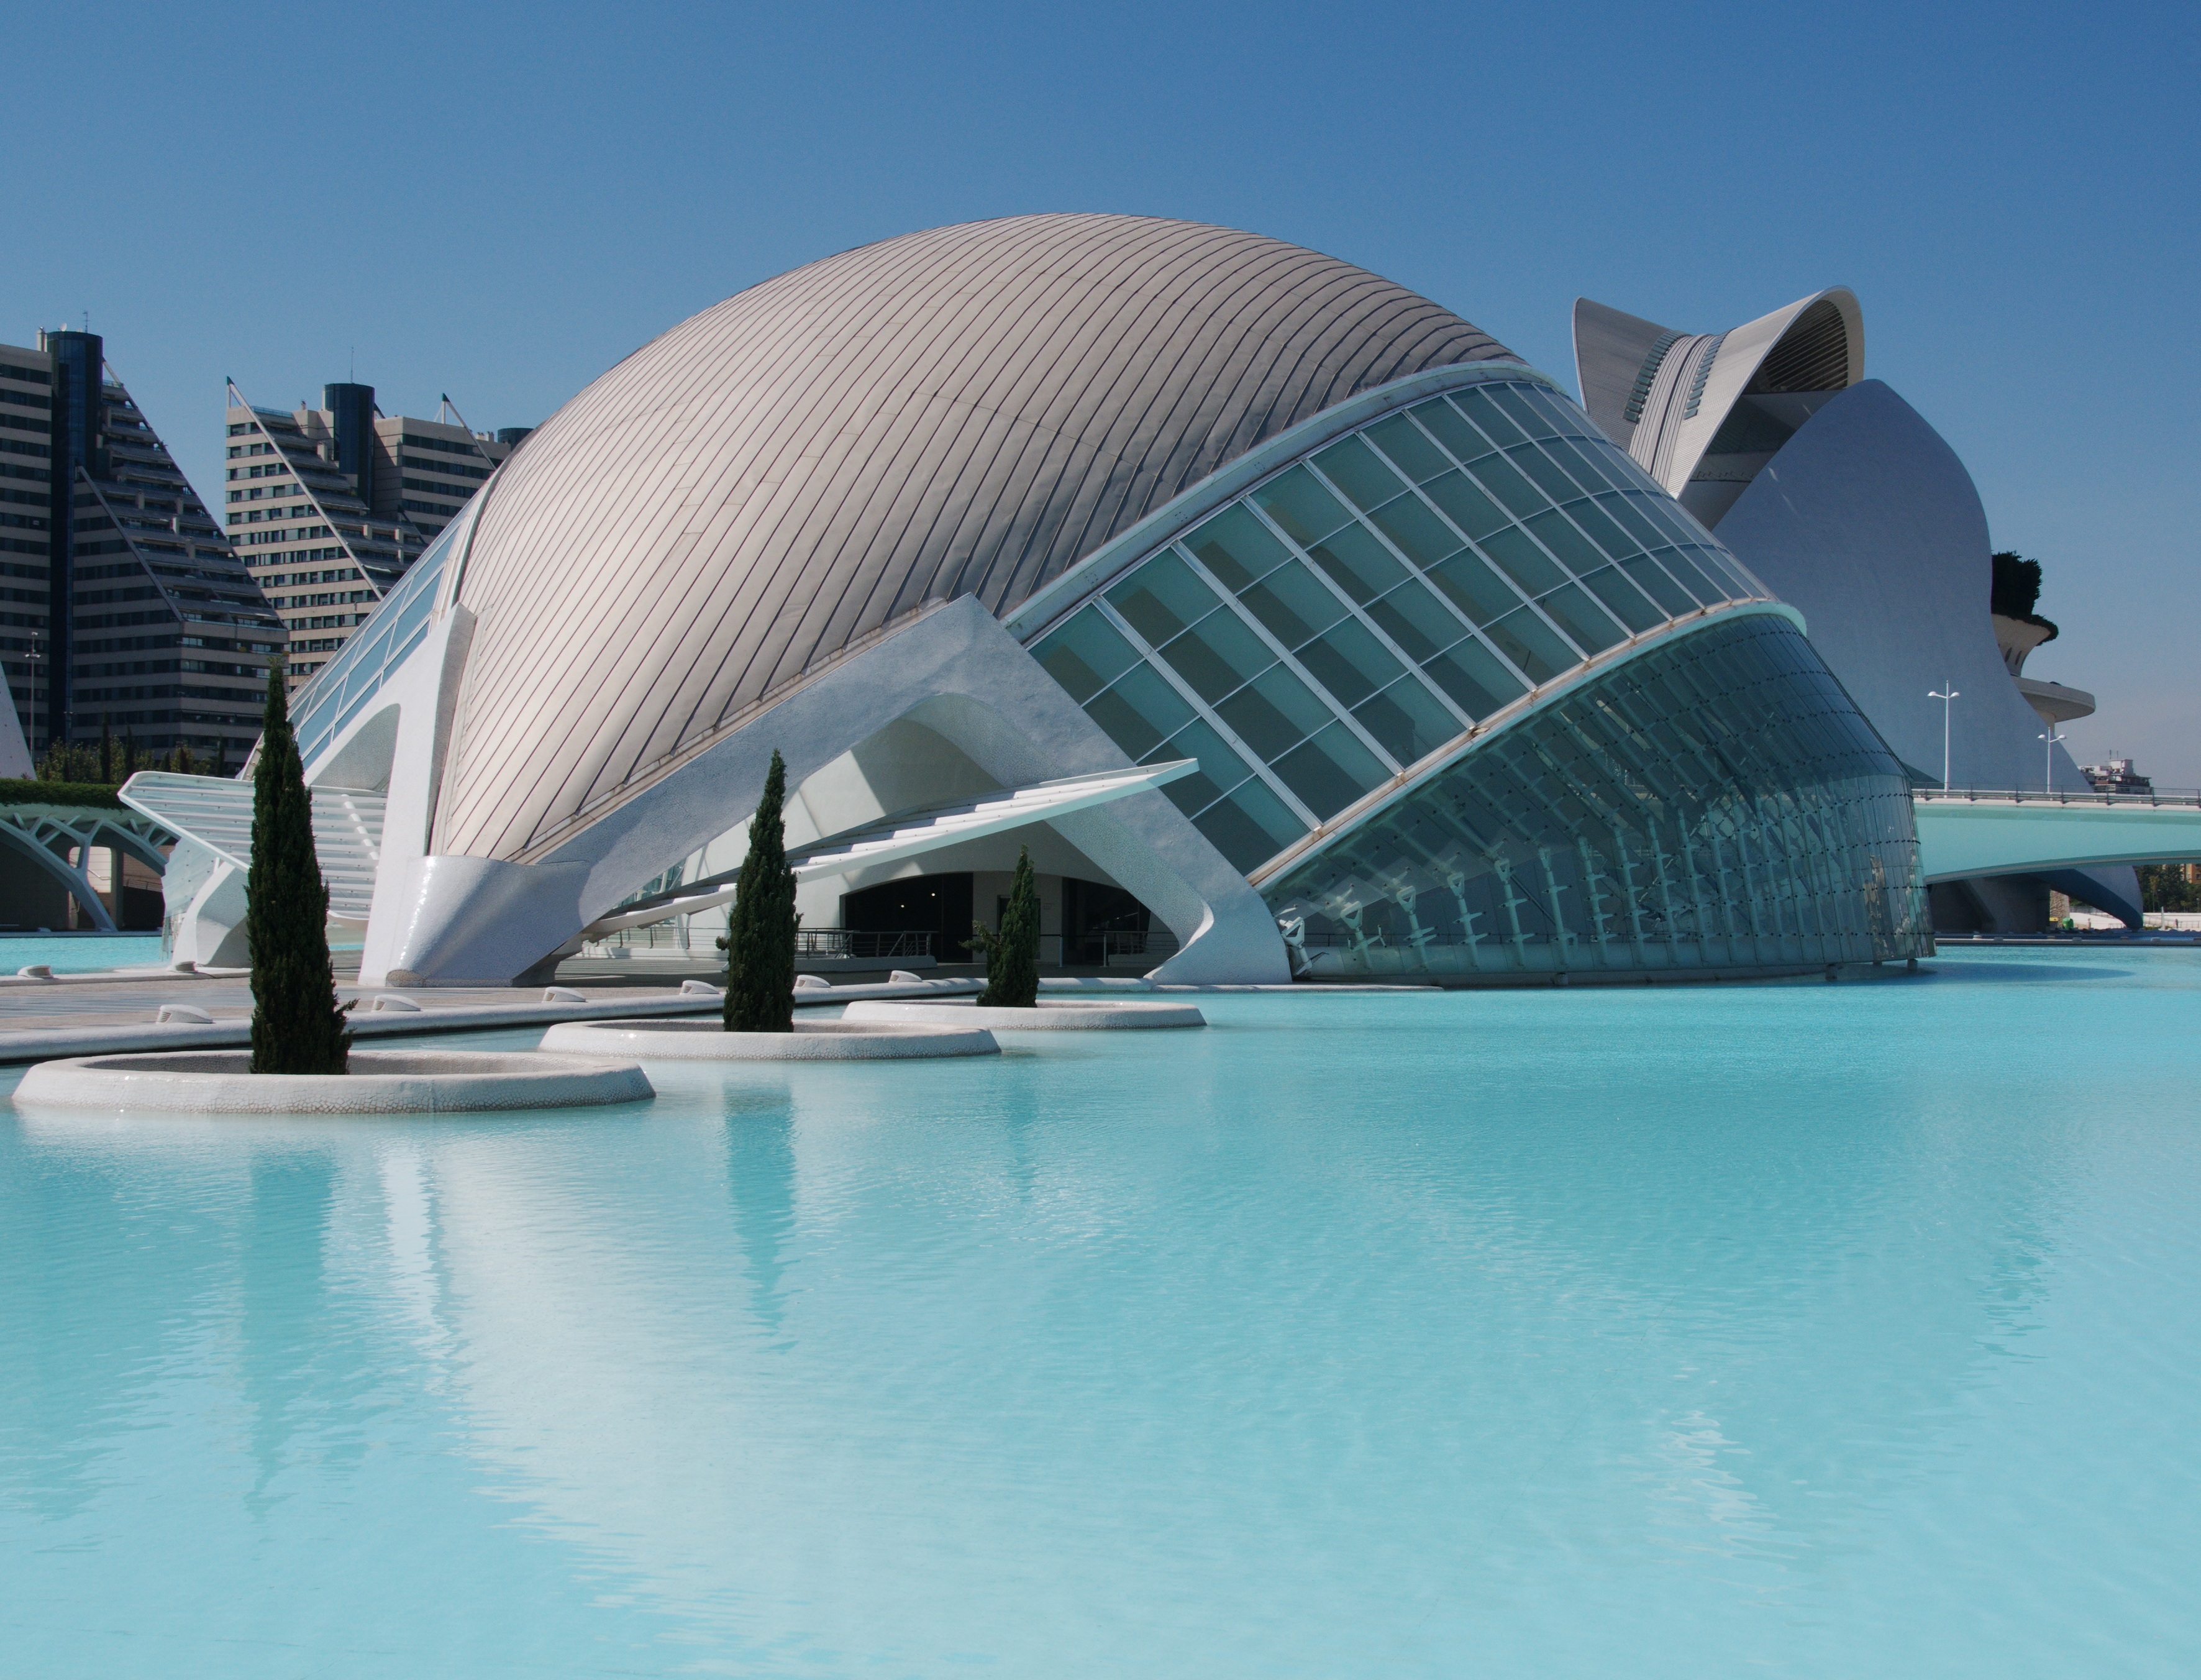
architecture, building, swimming pool, opera house, spain, valencia, city of arts and science